History of journalism

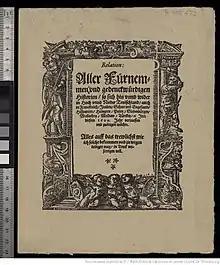
Title page of Carolus' "Relation" from 1609, the earliest newspaper

By 1400, businessmen in Italian and German cities were compiling handwritten chronicles of important news events, and circulating them to their business connections. The idea of using a printing press for this material first appeared in Germany around 1600. Early precursors were the so-called "Messrelationen" ("trade fair reports") which were semi-annual news compilations for the large book fairs at Frankfurt and Leipzig, starting in the 1580s. The first true newspaper was the weekly "Relation aller Fuernemmen und gedenckwürdigen Historien" ("Collection of all distinguished and memorable news"), started in Strasbourg in 1605. The "Avisa Relation oder Zeitung" was published in Wolfenbüttel from 1609, and gazettes soon were established in Frankfurt (1615), Berlin (1617) and Hamburg (1618). By 1650, 30 German cities had active gazettes. A semi-yearly news chronicle, in Latin, the "Mercurius Gallobelgicus", was published at Cologne between 1594 and 1635, but it was not the model for other publications.